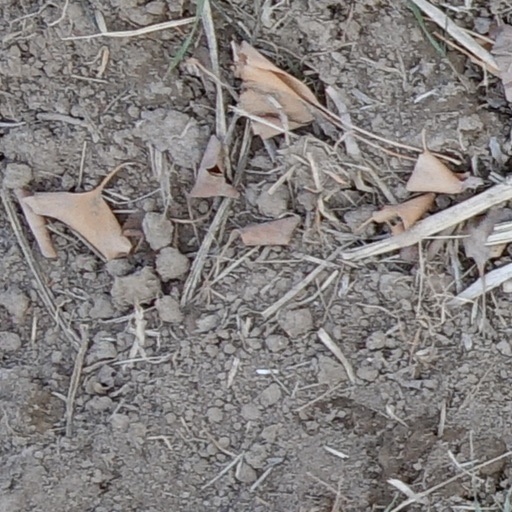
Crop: wheat